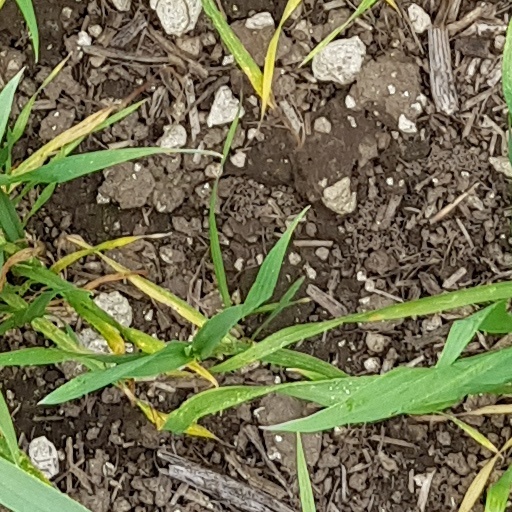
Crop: wheat